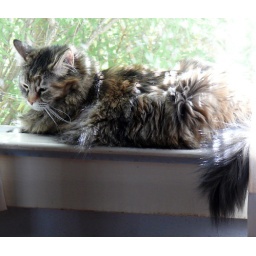
Sitting in the bedroom window soaking up the morning sun.